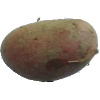
Label: Potato Red 1